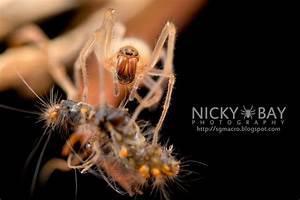
spider